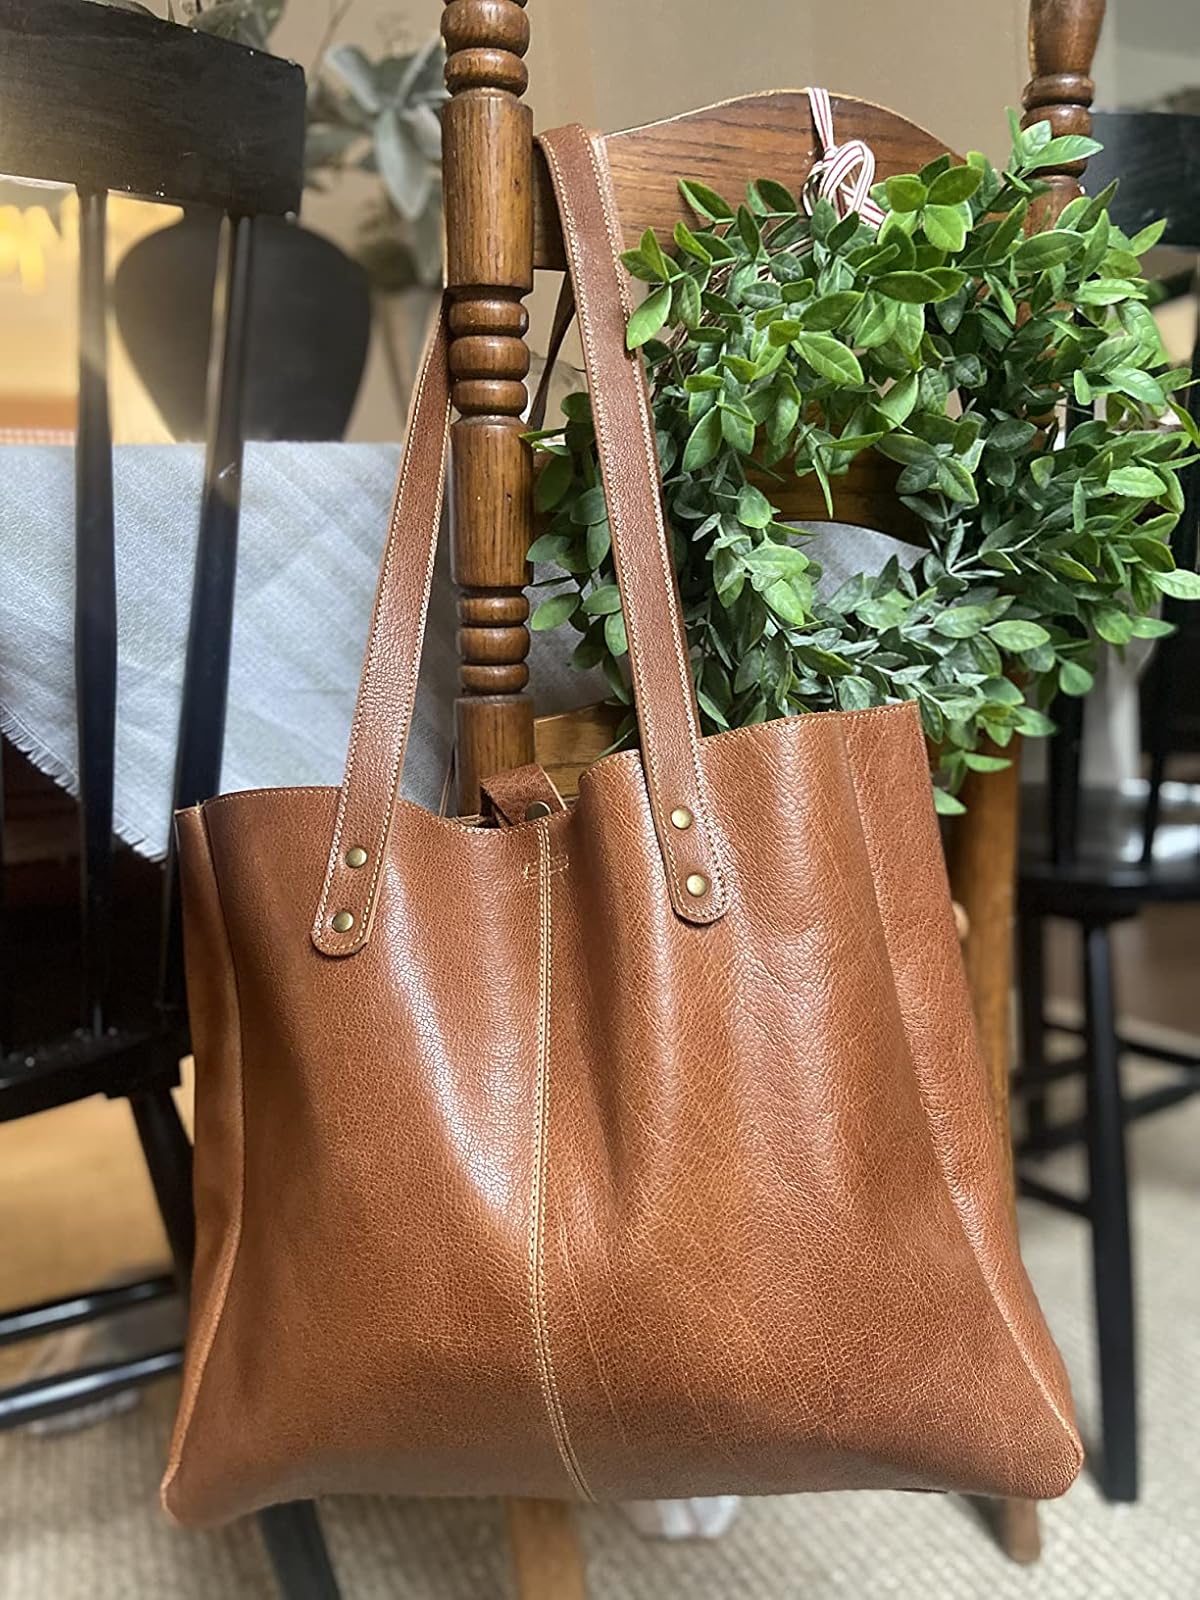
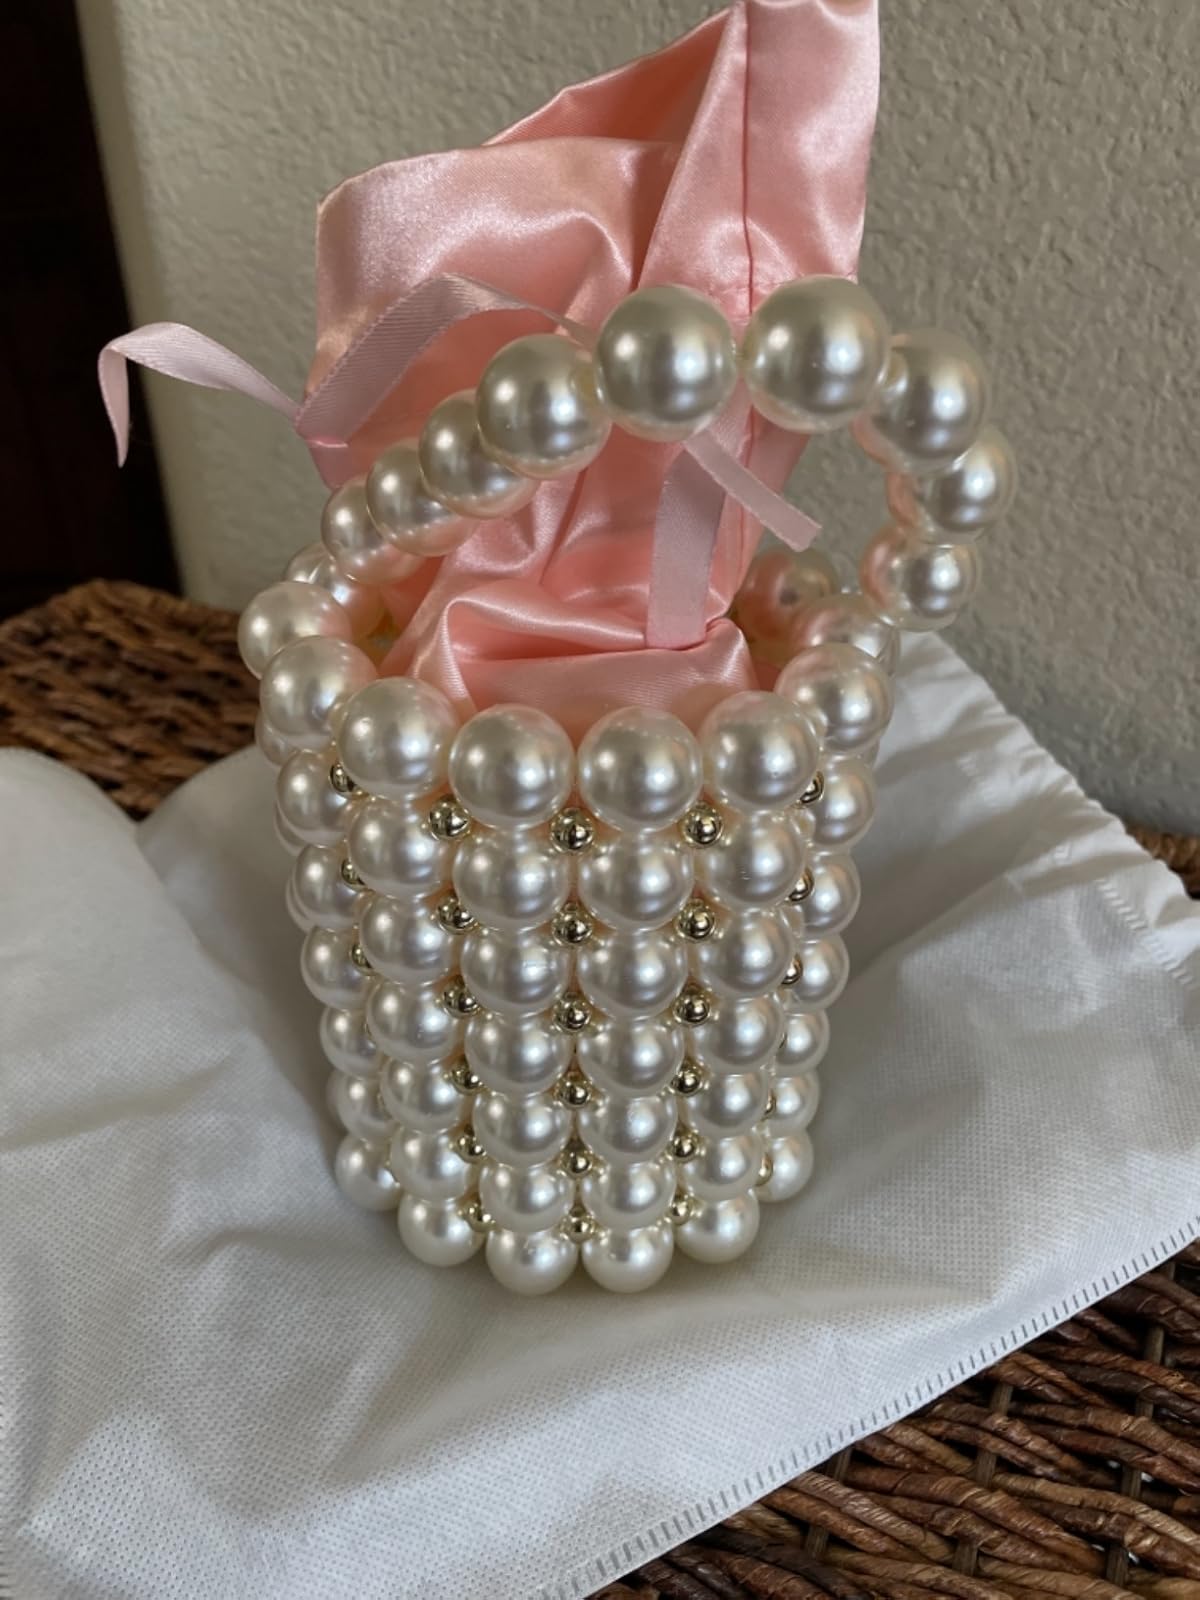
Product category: accessories_handbag
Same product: no